Manslaughter (1922 film)

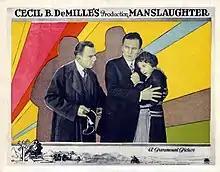
Poster advertisement for the film.

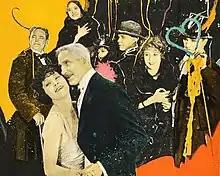
Manslaughter lobby card in 1922 with scene of the party

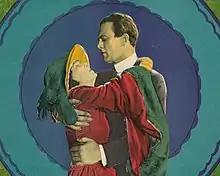
Manslaughter lobby card in 1922

The production of this film was completed during a time when films were taking on tremendous set processes and crews. Film shooting processing was becoming more complex, involving actors and actresses, producers, set developers, screenwriters, camera-crew and lighting, and numerously more parts. It was a film created using continuity filming which involves continuing a screen from different points of view.